Transit Center at Manas

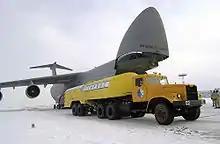
A C-5 Galaxy cargo plane being refuelled by a KrAZ tanker truck at Manas after arriving from Ramstein Air Base.

In September 2004, the Royal Netherlands Air Force again returned with 5x F-16 fighter/bomber to provide Close Air Support (CAS) for the ISAF mission, which now encompassed both Kabul and Northern Afghanistan. To supplement the small availability of tanker aircraft, a RNLAF KDC-10 was also deployed which flew regularly to supply Dutch F-16s with fuel. At that time, the Spanish Airforce was also giving support with a single C-130. The Dutch, commanded by LtCol Bob "Body" Verkroost, remained until the presidential elections of 9 October 2004 elected Hamid Karzai as president of Afghanistan. The last F-16 mission was flown on 19 November 2004 at which time the F-16s were withdrawn to their homebase of Volkel Airbase in the Netherlands, while the KDC-10 flew the personnel back to Eindhoven Airport. The Dutch returned with F-16s to the Afghan theatre in 2005 but at that time began operating out of Kabul Airport.